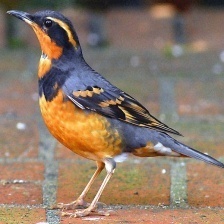
Species: VARIED THRUSH
Scientific name: IXOREUS NAEVIUS